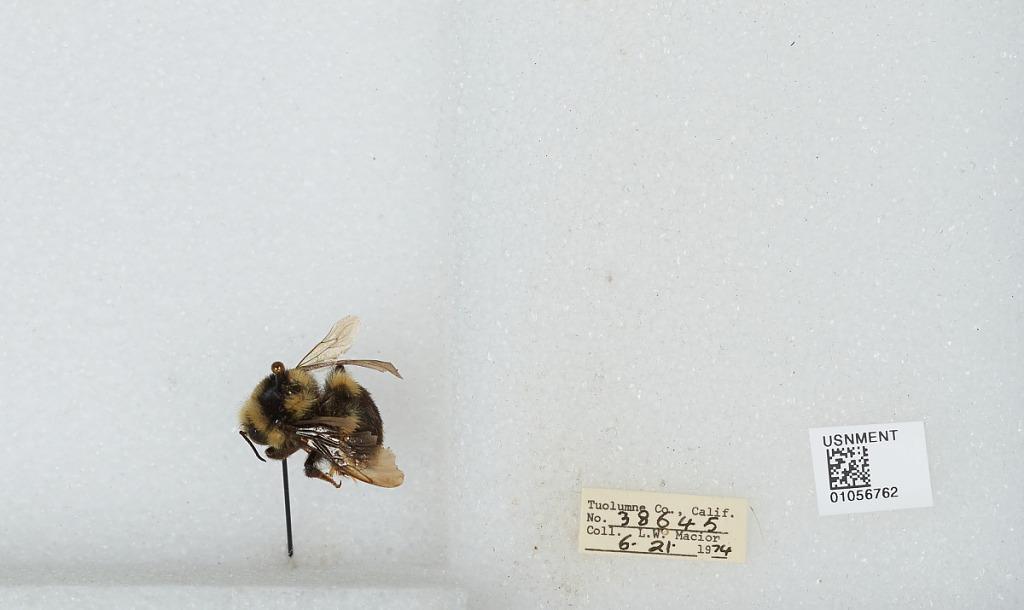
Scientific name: Bombus bifarius nearcticus
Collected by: L. Macior
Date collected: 1974-6-21
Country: United States
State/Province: California
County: Tuolumne
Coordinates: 38.02, -119.94